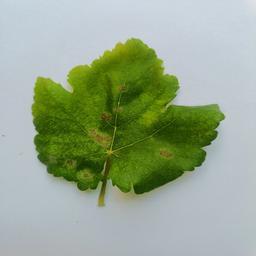
Label: Powdery Mildew